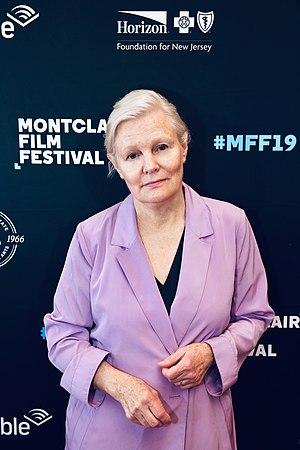
Mary Harron est une productrice, réalisatrice et scénariste canadienne, née le 12 janvier 1953 en Ontario au Canada.